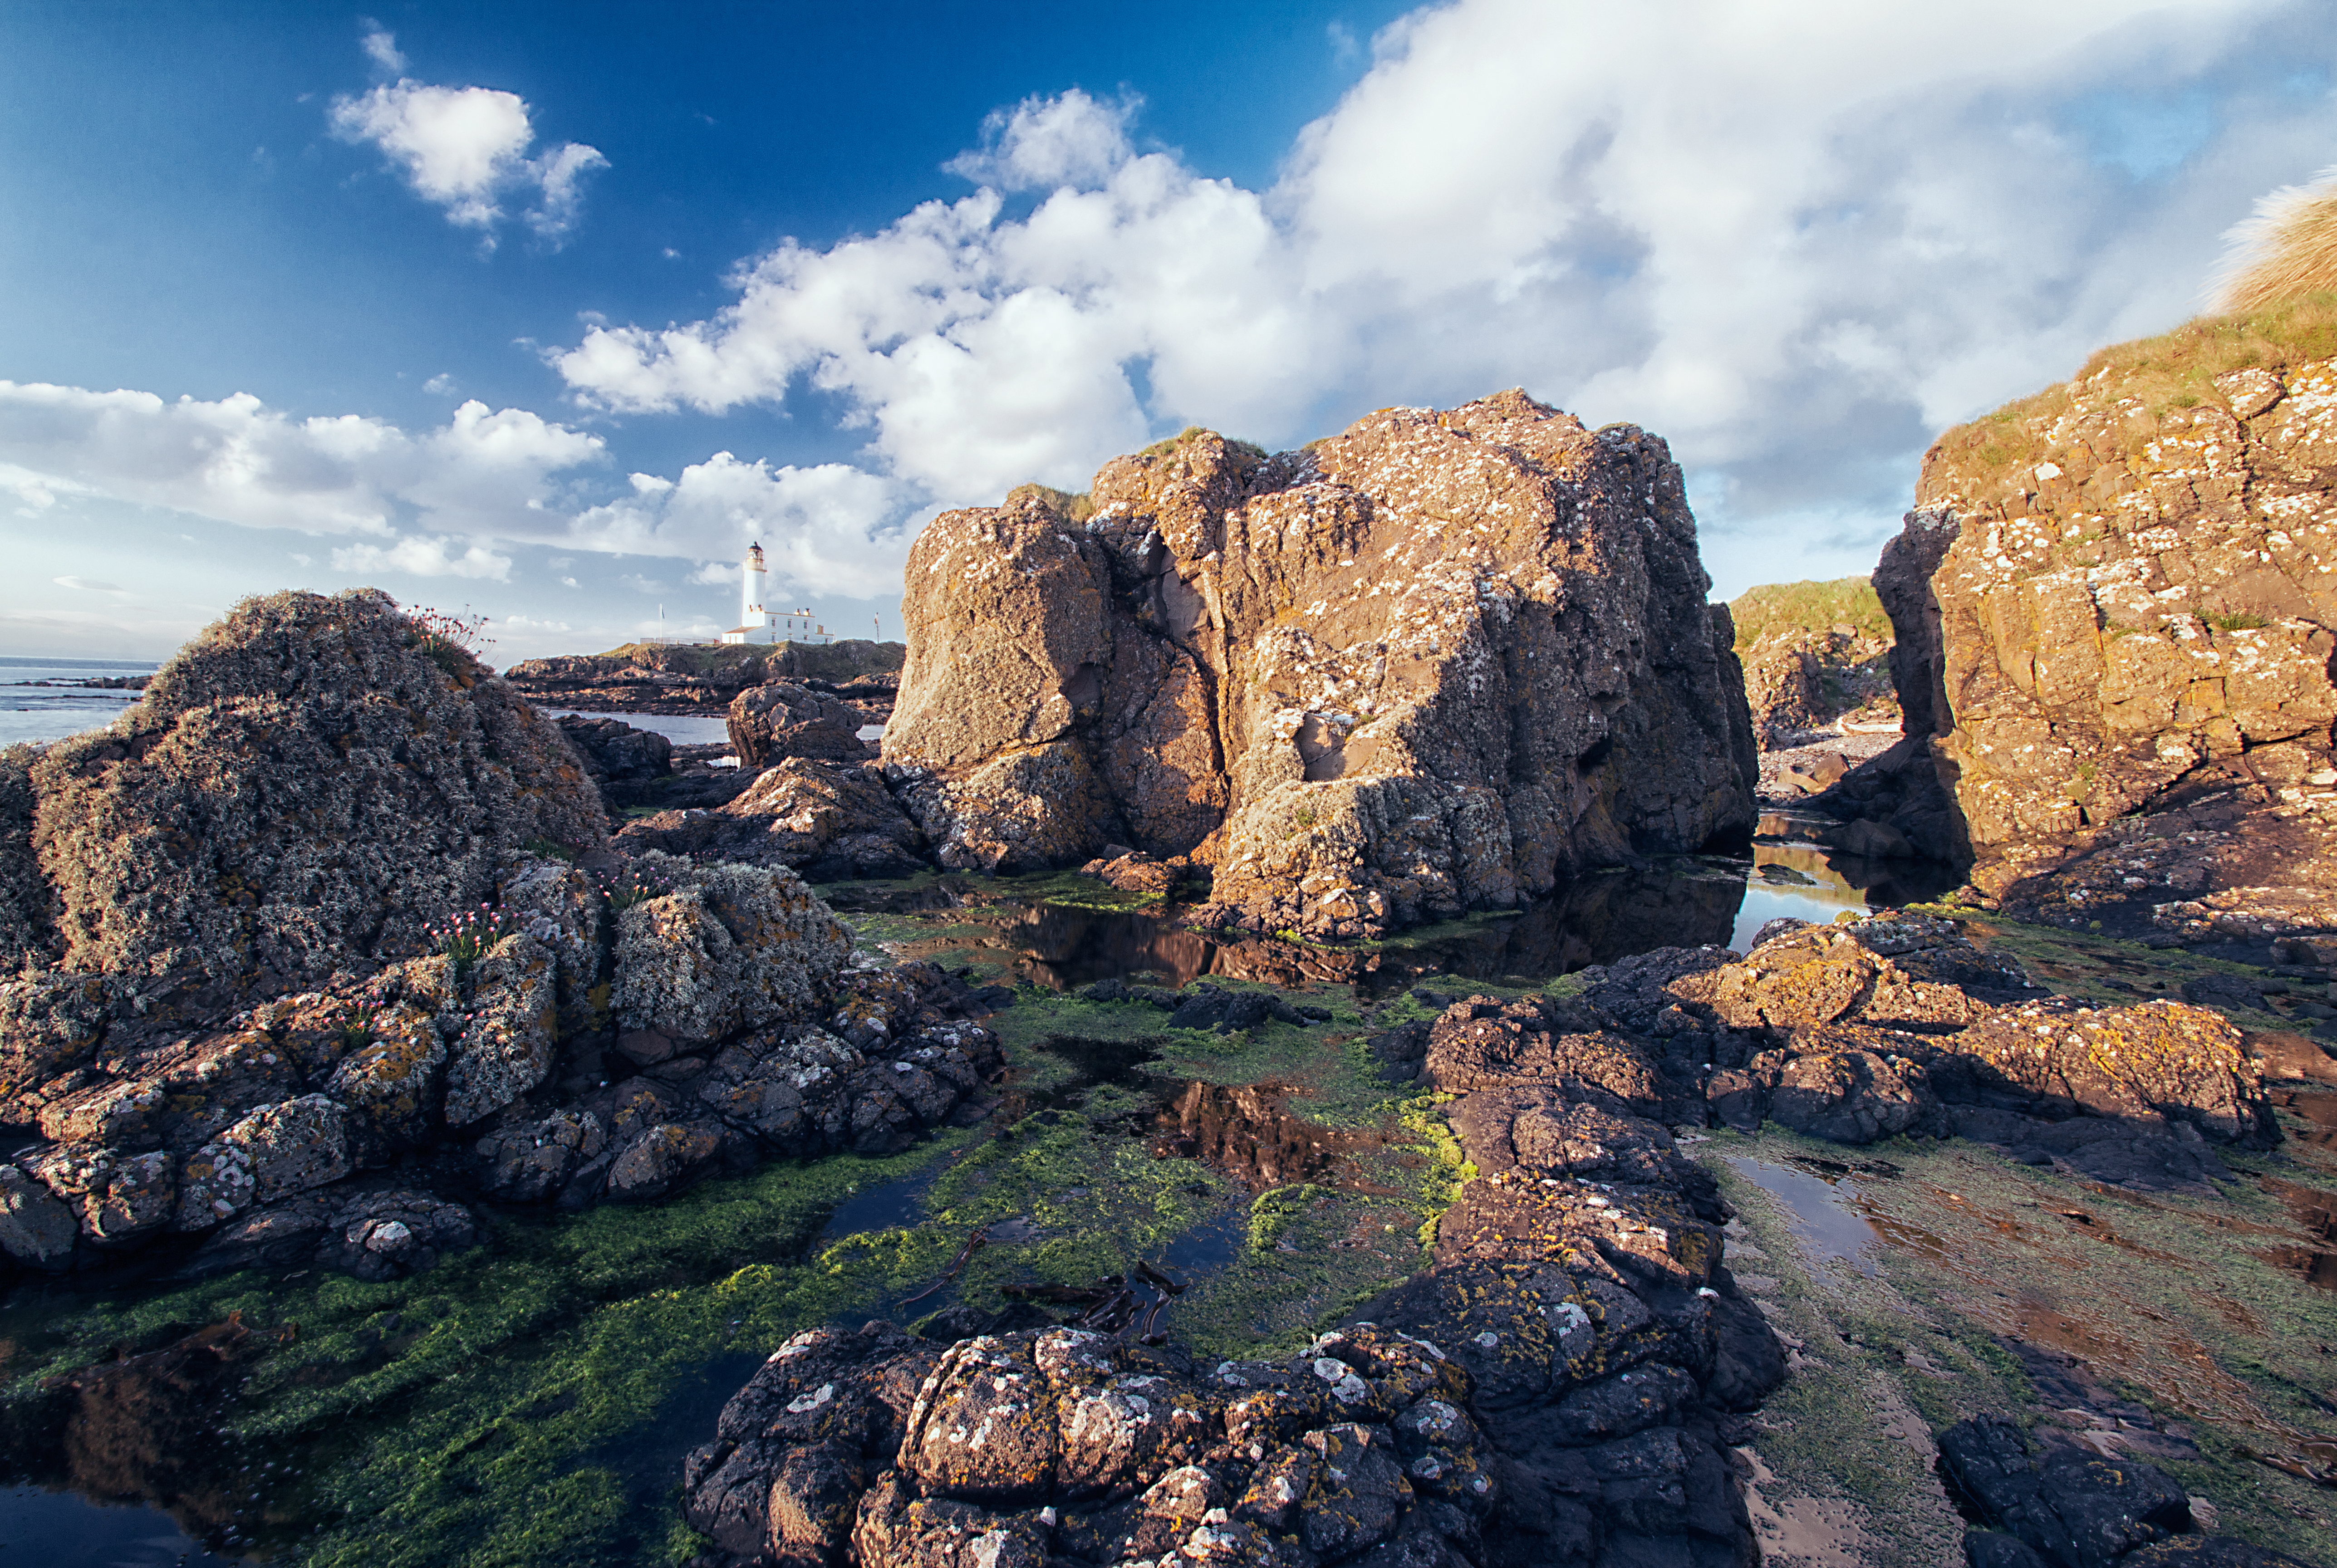
landscape, sea, coast, tree, nature, rock, wilderness, mountain, lighthouse, hill, valley, formation, cliff, arch, seashore, terrain, national park, material, golf, rockpool, geology, ruins, badlands, boulder, scotland, tee, ayrshire, turnberry, turnberrylighthouse, 9th, opengolf, 9thtee, geographical feature, mountainous landforms